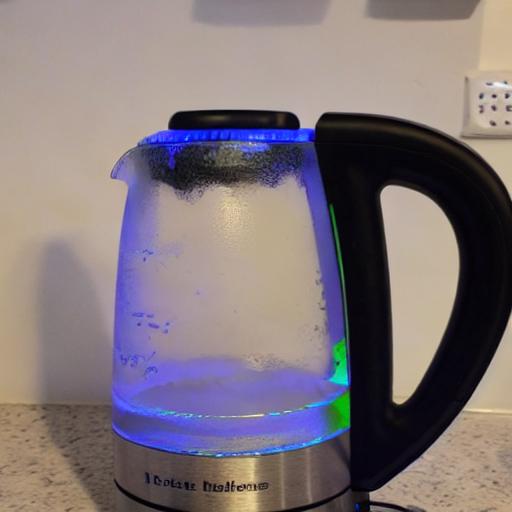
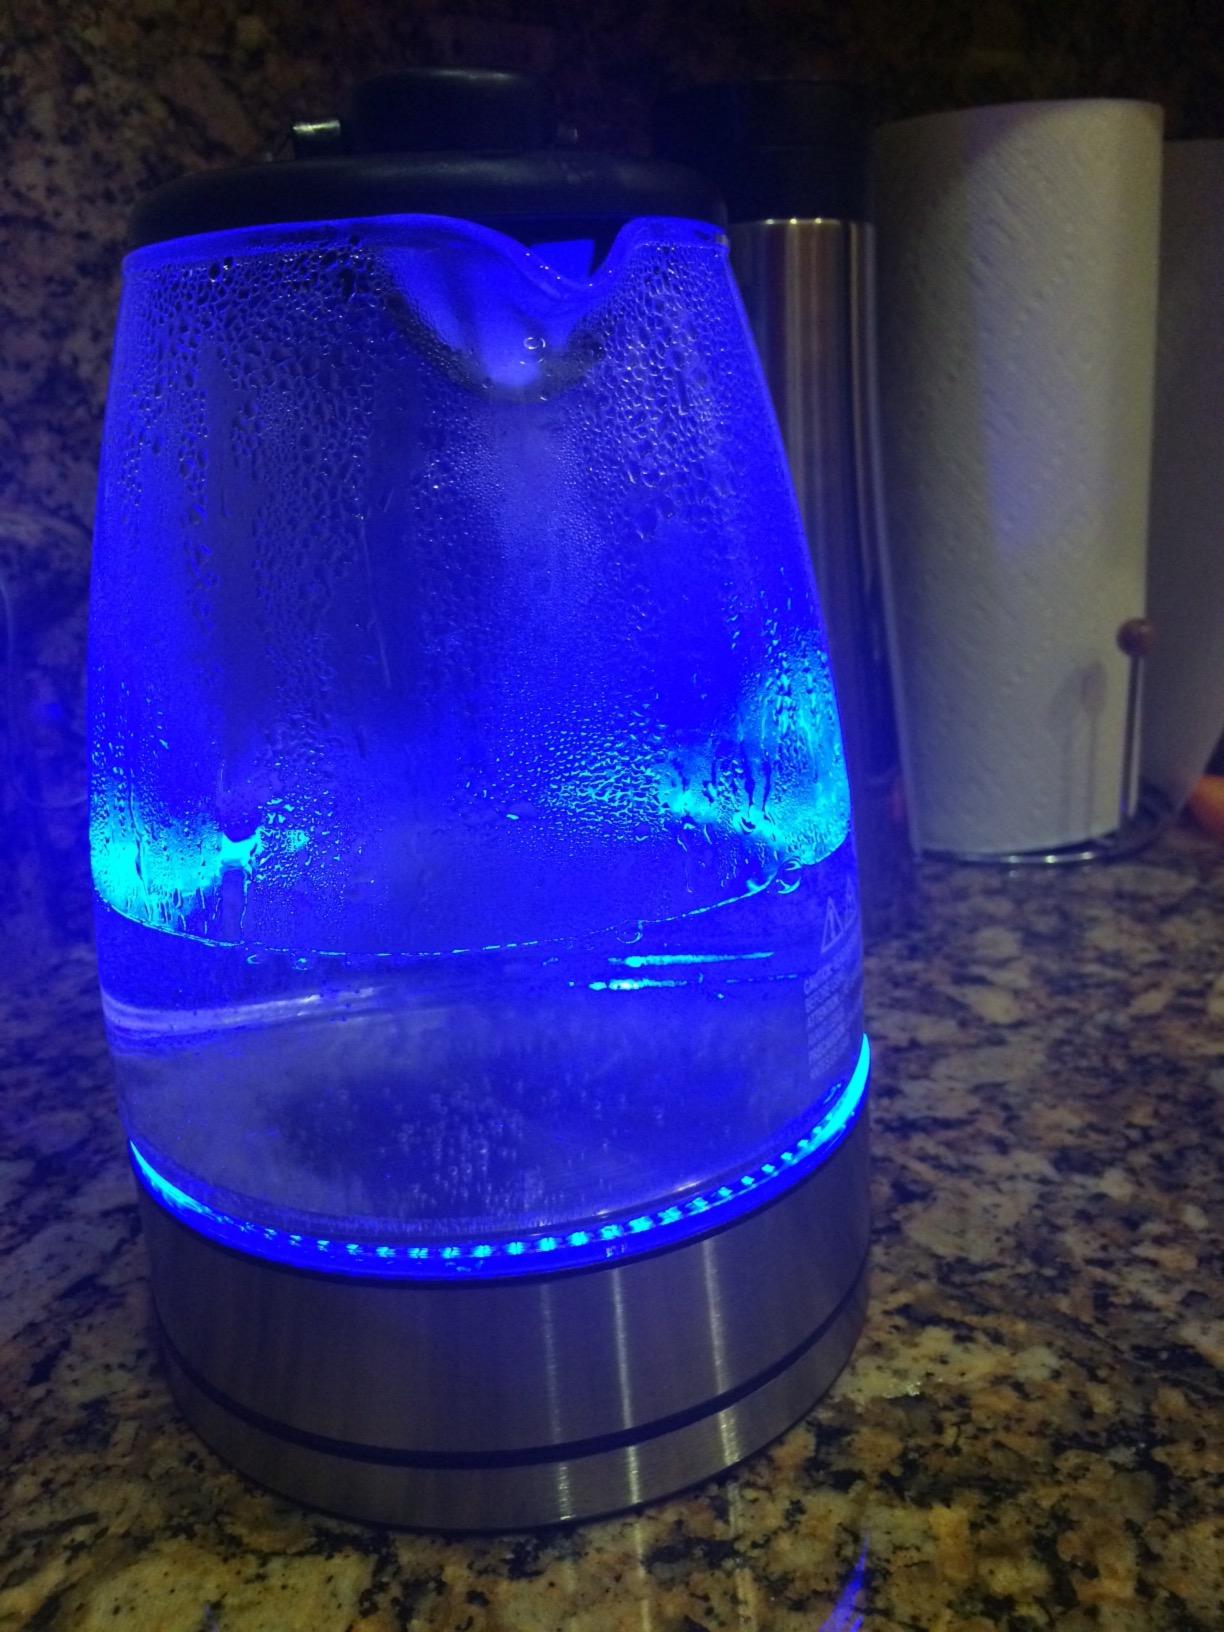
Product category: items_kettle
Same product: no